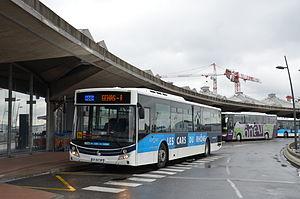
Fast Starter LE n°6923, sur la ligne 44 des Cars du Rhône à destination de Genas-Rond-point de l’Épine.
Les Cars du Rhône est le réseau de transport interurbain du SYTRAL et qui dessert le département du Rhône.
L'aéroport international de Lyon-Saint-Exupéry, anciennement dénommé aéroport de Lyon-Satolas, est un aéroport international français situé sur la commune de Colombier-Saugnieu à 25 km à l’est de Lyon, dans le département du Rhône.
Le Syndicat mixte des transports pour le Rhône et l'agglomération lyonnaise, est l'autorité organisatrice de transports de la métropole de Lyon et du département du Rhône. Les membres du SYTRAL sont la métropole de Lyon, la région Auvergne-Rhône-Alpes dont trois de ses intercommunalités : la communauté d'agglomération Villefranche-Beaujolais-Saône, la communauté d'agglomération de l'Ouest Rhodanien et la communauté de communes de l'Est lyonnais ; et les communes membres à titre individuel de ce même département : Brindas, Chaponost, Grézieu-la-Varenne, Messimy, Sainte-Consorce et Thurins. Le syndicat couvre un territoire de près de 290 communes comptant 1,7 million d'habitants.